Golden Fleece (clipper)

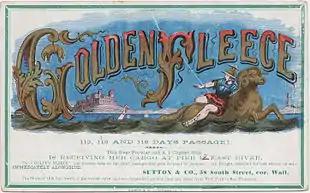
Sailing card

"Golden Fleece" made 3 passages from Boston to San Francisco, with an average time of 117 days.